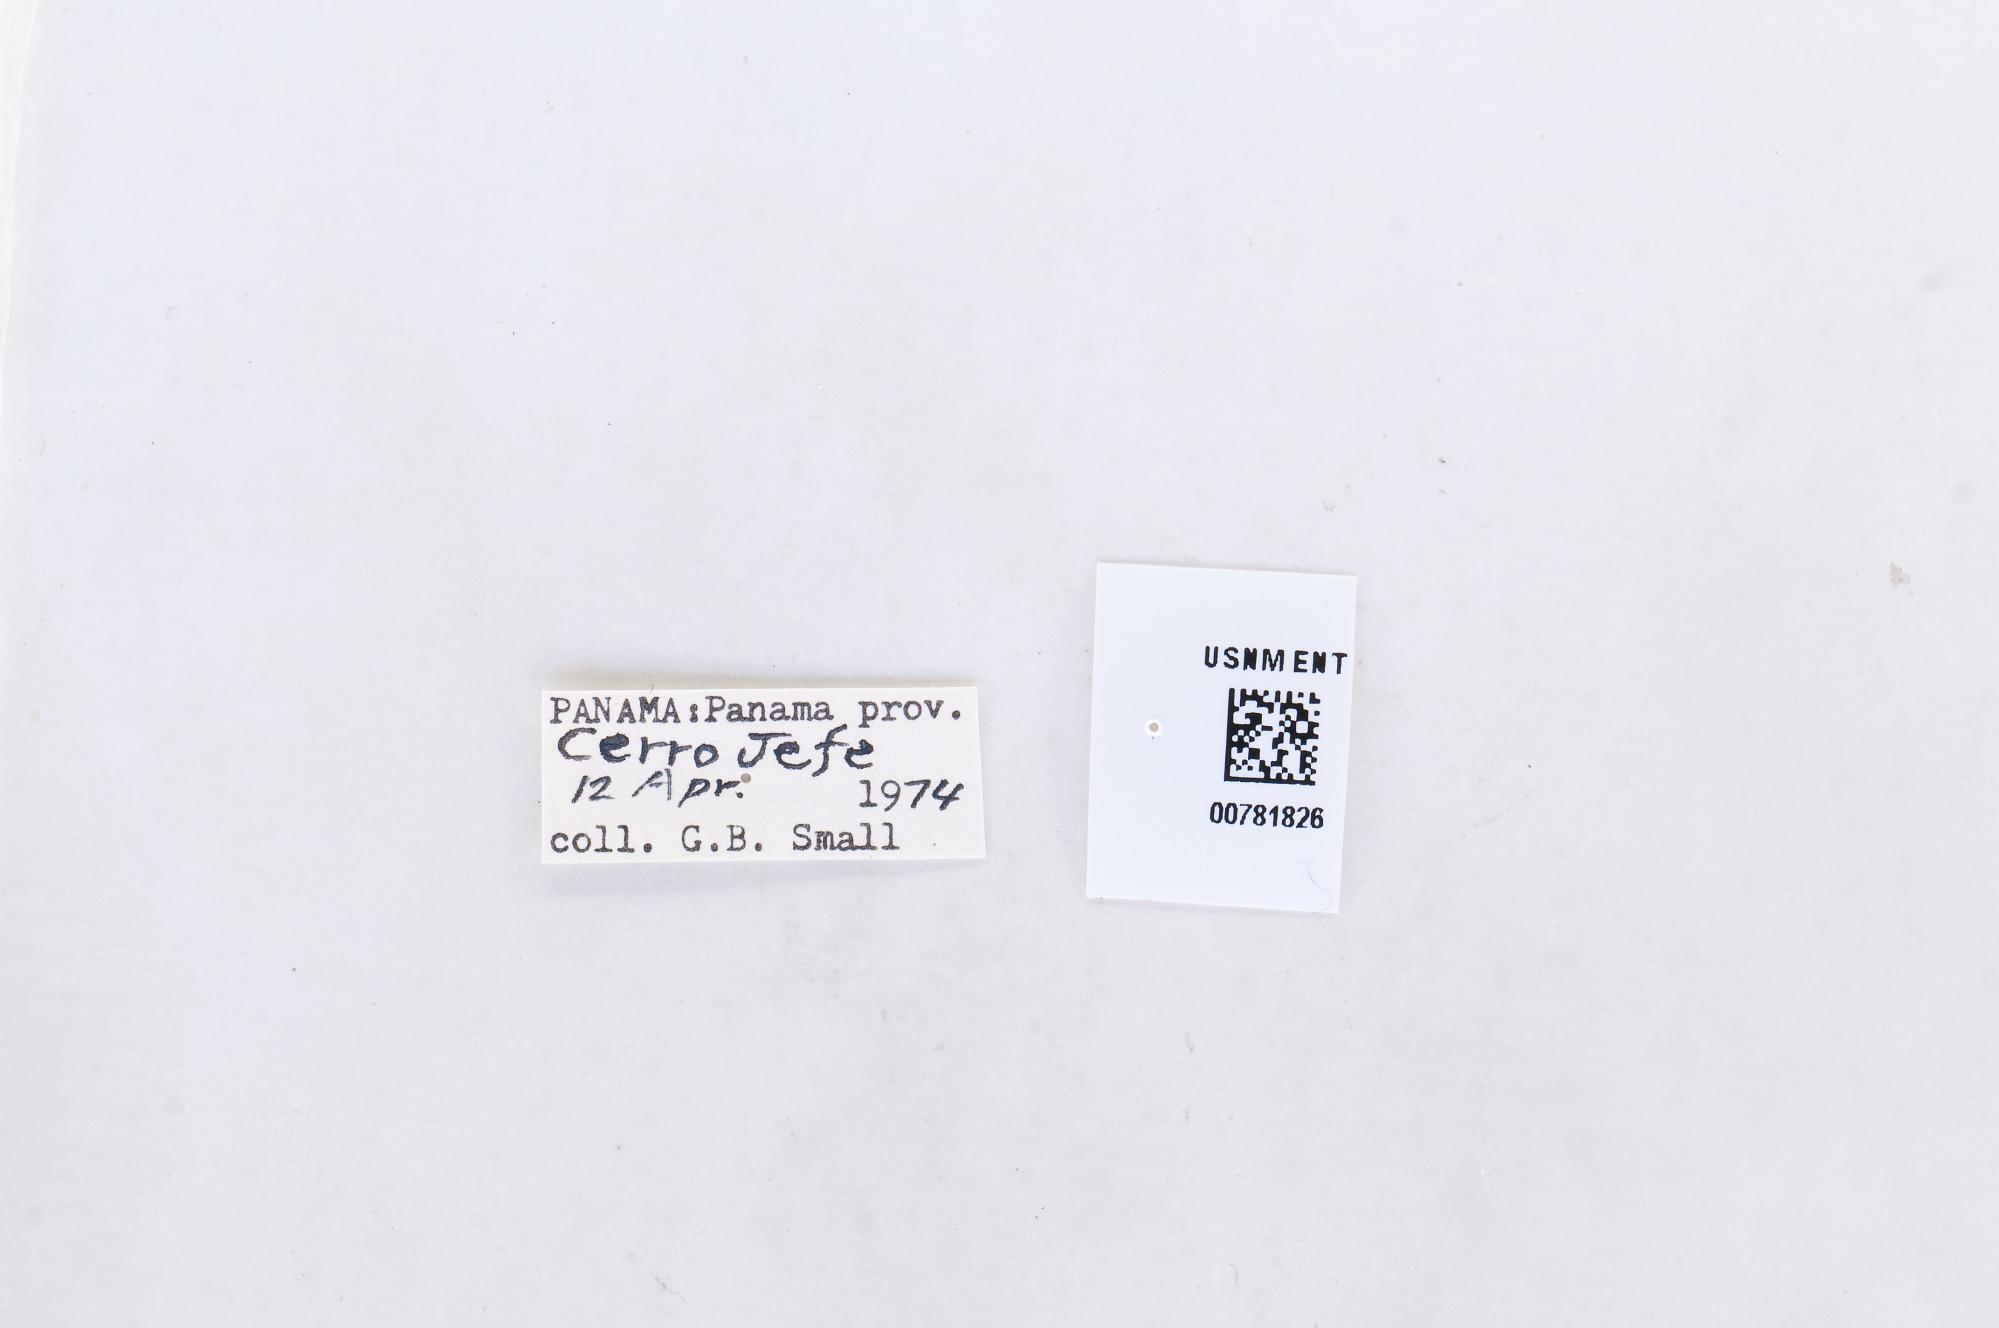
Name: Perrhybris lypera
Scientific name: Perrhybris lypera
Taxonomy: Animalia, Arthropoda, Hexapoda, Insecta, Lepidoptera, Pieridae, Pierinae